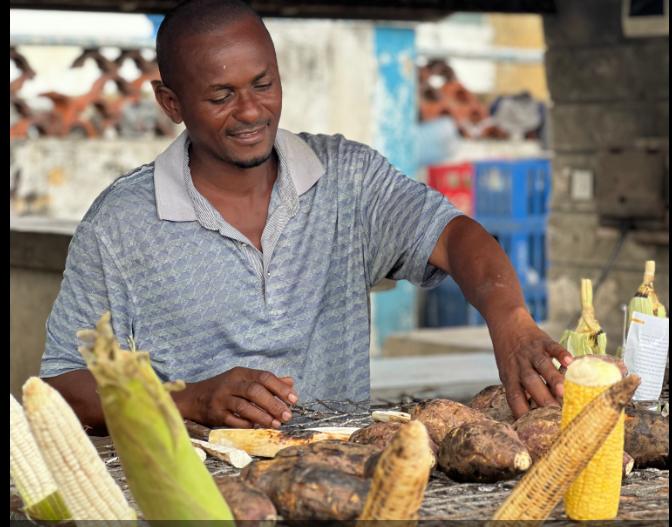
Mfanyabiashara, amesimaa kando ya bidhaa zake za kufanyia biashara. Mahindi yaliyochomwa na mengine hayajachomwa.